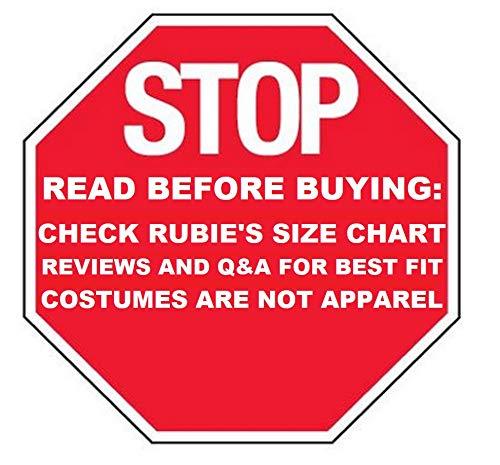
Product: Rubie's Costume Men's Batman Arkham City Adult Robin Top
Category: Clothing, Shoes & Jewelry | Costumes & Accessories | Men | Costumes & Cosplay Apparel | Costumes
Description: Available sizes by jacket size: small 36-38, medium 38-40, large 42-44 and extra-large 44-46.
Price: $18.00